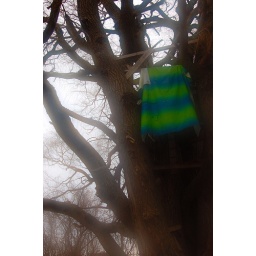
No girls allowed in this tree fort!